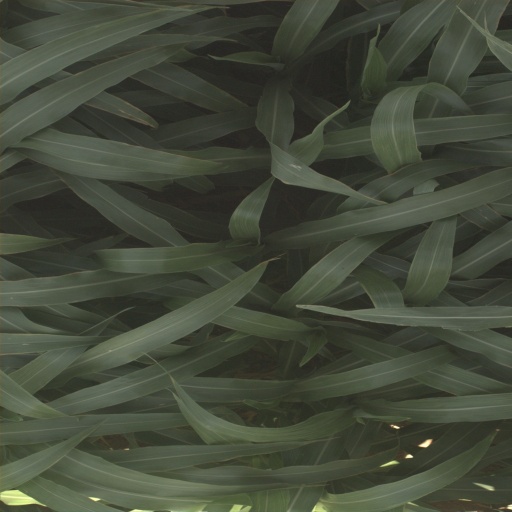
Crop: sorghum